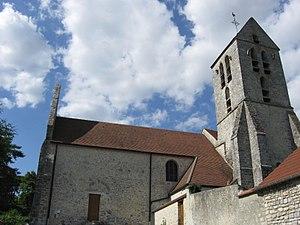
Église Saint-Martin de Nanteau-sur-Essonne. (Seine-et-Marne, région Île-de-France).
Nanteau-sur-Essonne est une commune française située dans le département de Seine-et-Marne en région Île-de-France.